Tour de Capitello

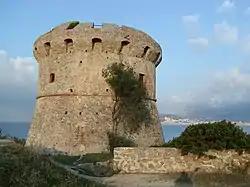

The Tour de Capitello is a Genoese tower located in the commune of Grosseto-Prugna (Corse-du-Sud) on the coast of the French island of Corsica. The tower lies to the south of Ajaccio near the Porticcio beach.